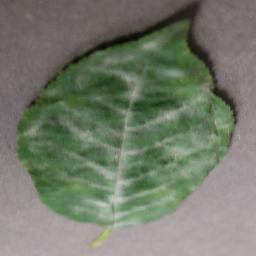
Label: Cherry___Powdery_mildew